University of Lucknow

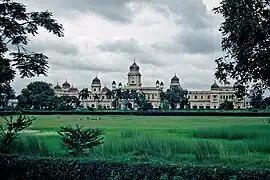

However, the growing demand for additional space prompted another relocation. The provincial government came to its aid and agreed to sell the Provincial Museum building to the College for Rs. 2,10,000.The high school was reorganized as Canning College in 1866. The foundation stone for a new building was laid by Viceroy Sir John Lawrence on 13 November1867, but construction was not completed until 1878. On 15 November of that year, Sir George Couper, Lieutenant-Governor of the North Western Provinces and Chief Commissioner of Oudh, formally opened the new building. For well over three decades, Canning College remained in the Kaisar Bagh building, but the site was scarcely suitable for a large residential institution.